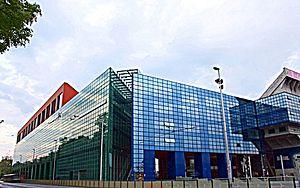
Le stade Maksimir est un stade de football situé à Zagreb en Croatie, construit en 1912.